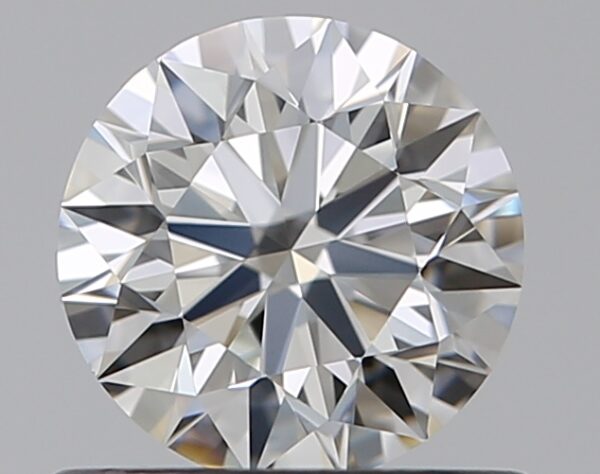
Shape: round
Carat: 0.56
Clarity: VVS1
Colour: H
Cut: EX
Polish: EX
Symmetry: EX
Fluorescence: N
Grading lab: GIA
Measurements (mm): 5.27 x 5.3 x 3.29